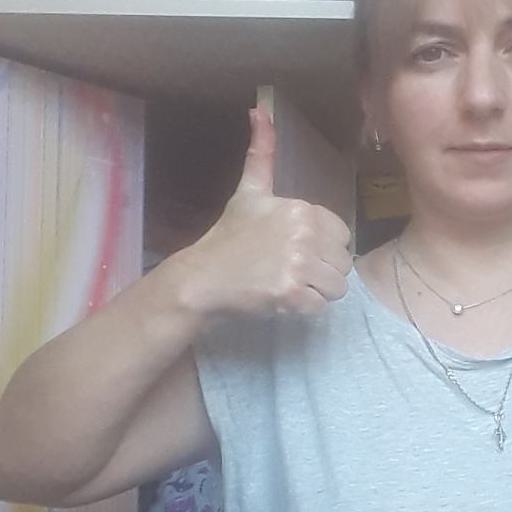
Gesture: like